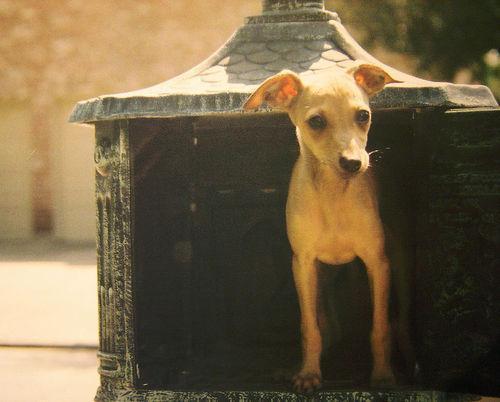
Italian_greyhound